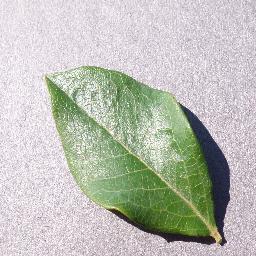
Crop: blueberry
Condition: healthy